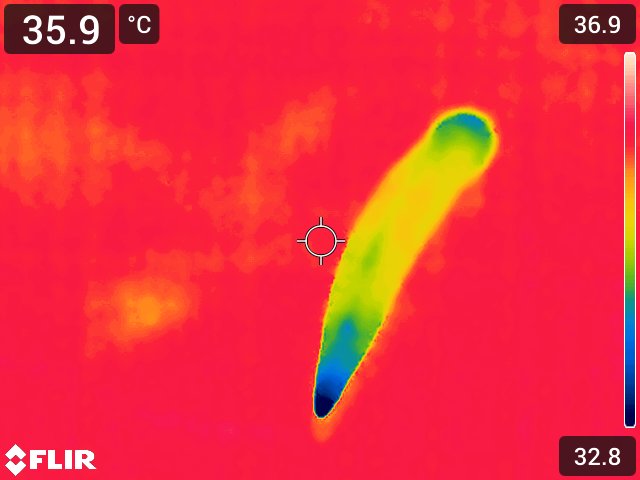
Maturity: over_matured